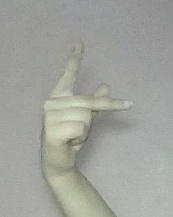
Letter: dha